Catherine Shuvalova

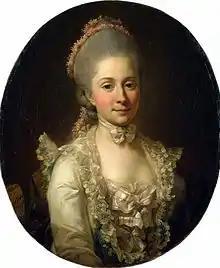
EkaterinaShuvalovaGreuze

Countess Catherine Shuvalova, (born Catherine Saltykova on 23 June 1743 – died on 13 October 1817, Rome), was a Russian courtier, Empress Catherine II's Lady-in-waiting of the Imperial Court of Russia, confidant of Platon Zubov and Ober-Hofmeisterin of the Grand Duchess Elizabeth Alexeievna (Louise of Baden).